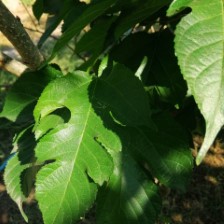
Variety: RedKing